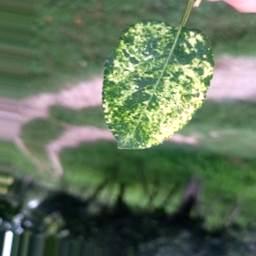
Label: Apple_Mosaic